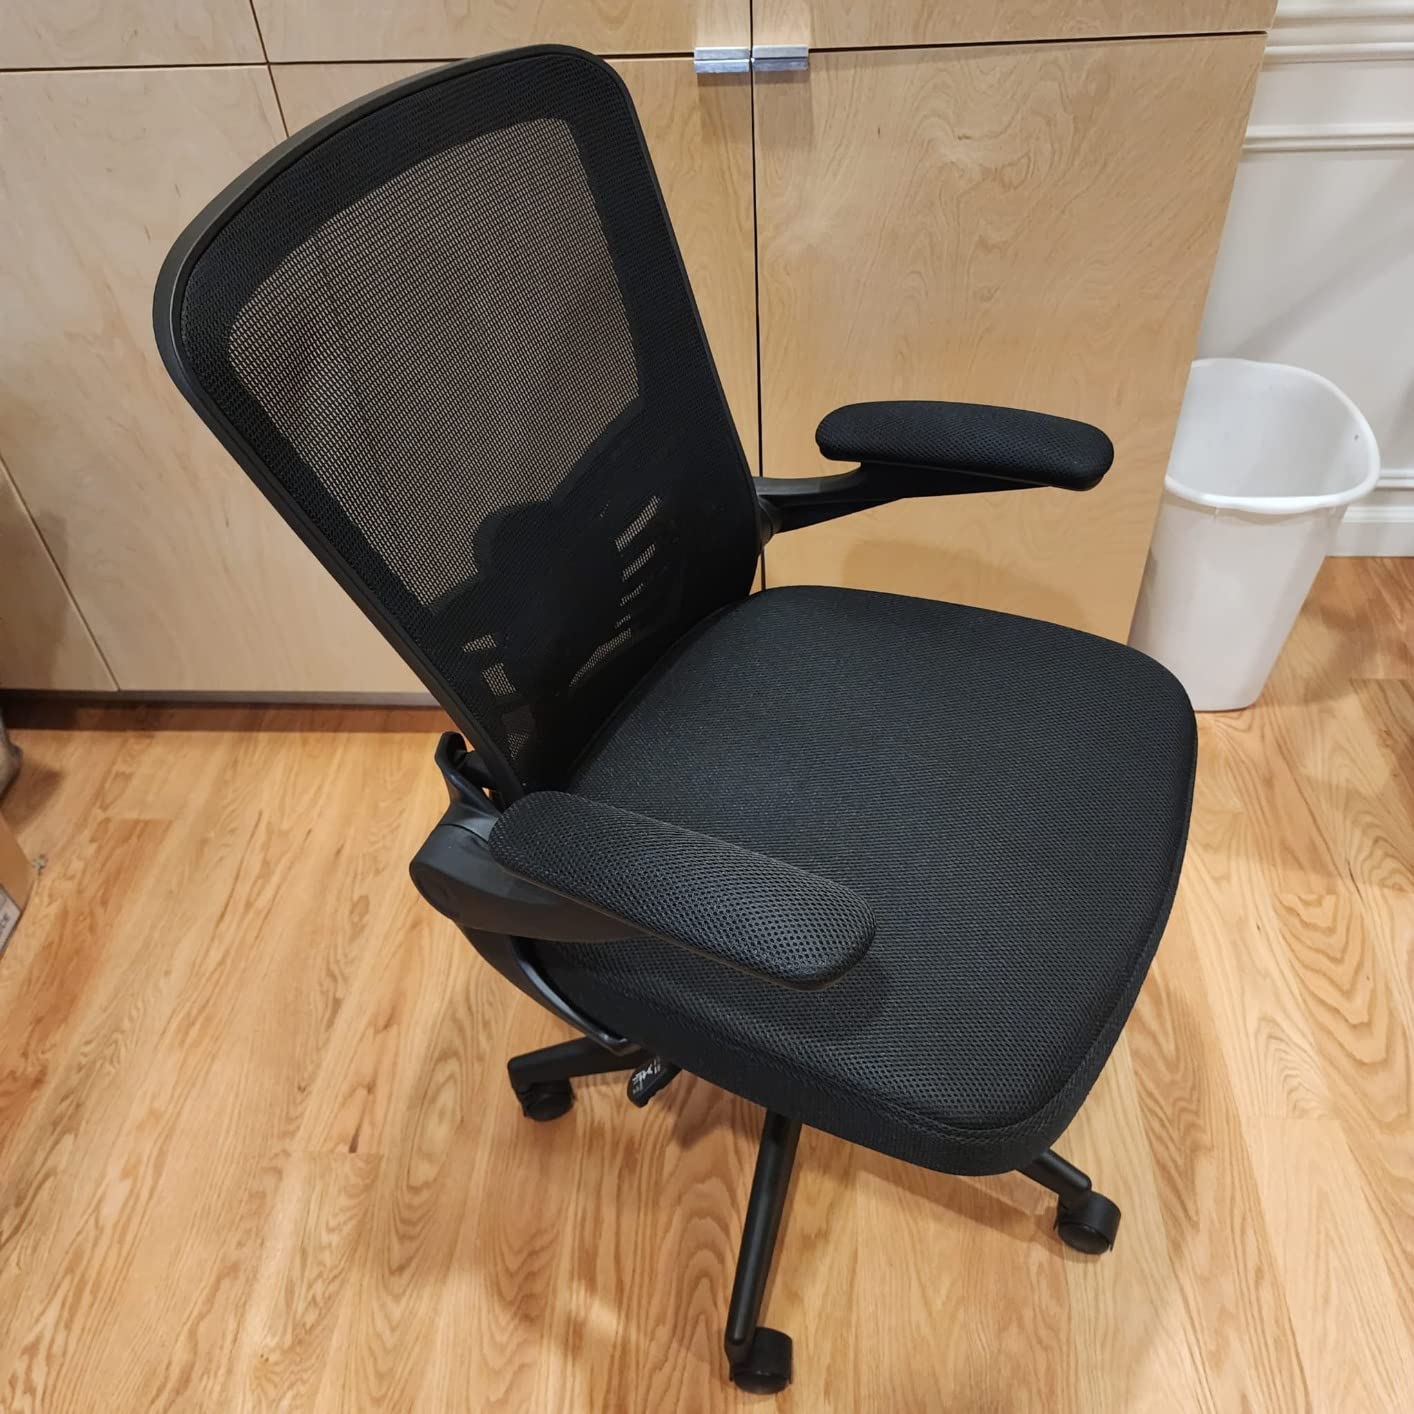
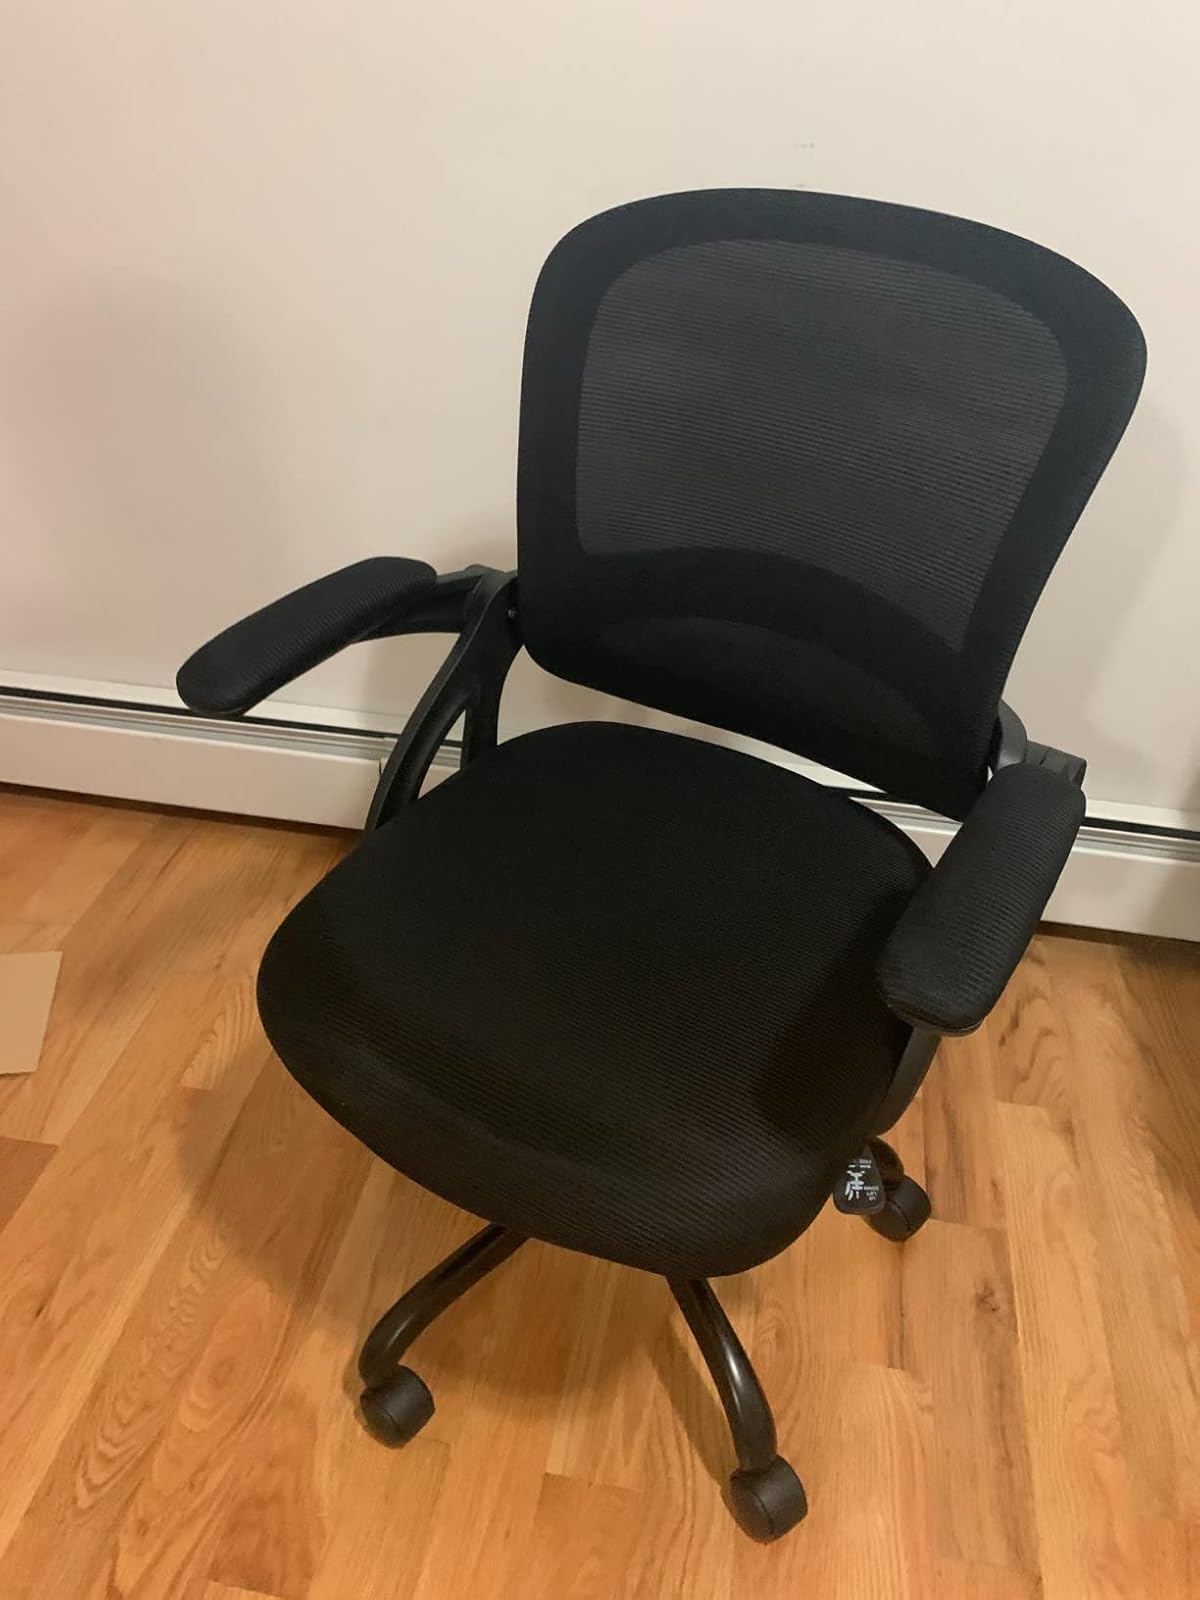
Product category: items_chair
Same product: no